Jirō Dan

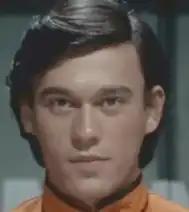
Jiro Dan portraying Hideki Go in "The Return of Ultraman" (1971)

was a Japanese actor, singer, and model best known for his role as Hideki Go/Ultraman Jack in "The Return of Ultraman", making guest appearances in subsequent "Ultraman" productions as well. His real name was Hideo Murata (村田 秀雄). He was born in Kyoto and graduated from Heian High School.